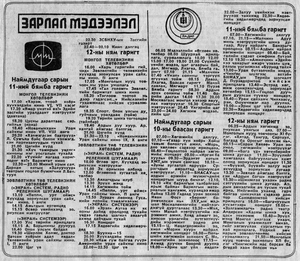
Mongolian National Broadcaster est une entreprise audiovisuelle publique mongole.